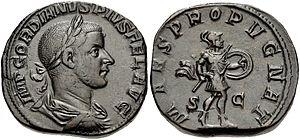
Gordien III est empereur romain de 238 à 244, pendant la période dite de l'« Anarchie militaire ».